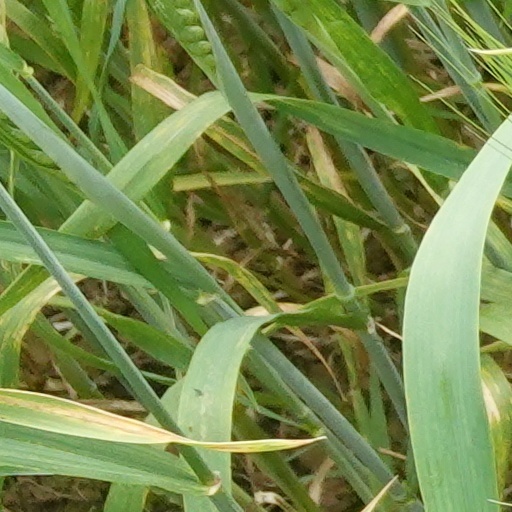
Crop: wheat